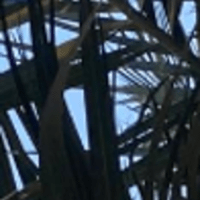
Label: Healthy sample